Shope papilloma virus

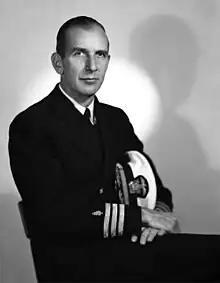
Richard Edwin Shope discovered the Shope papillomavirus

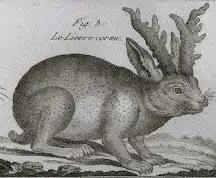
Engraving from "Tableau Encyclopedique et Methodique", 1789.

In the 1930s, hunters in northwestern Iowa reported that the rabbits they shot had several "horn" protrusions on many parts of their bodies including their faces and necks. The virus is also a possible source of myths about the jackalope, a rabbit with the horns of an antelope, and related cryptids such as the wolpertinger. Stories and illustrations of horned rabbits appear in scientific treatises dating back many years, such as the "Tableau encyclopédique et méthodique", from 1655.